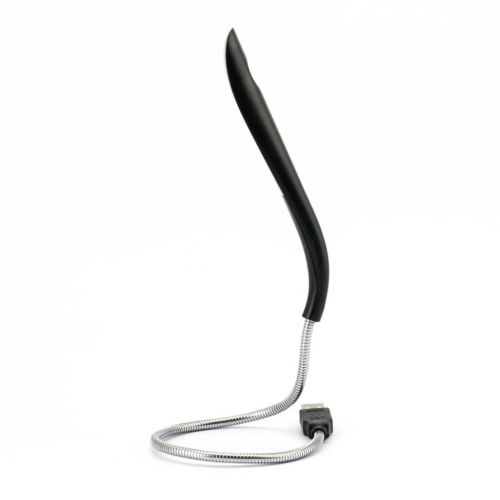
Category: lamp